Mark Siegler

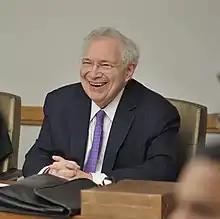
Mark Siegler at the MacLean Center for Clinical Medical Ethics

quality of patient care by identifying, analyzing, and contributing to the resolution of ethical problems that arise in the routine practice of clinical medicine. He also supervised the initiation of Consultations in Clinical Ethics as a hospital service and developed the oldest and largest Clinical Medical Ethics fellowship in the world.